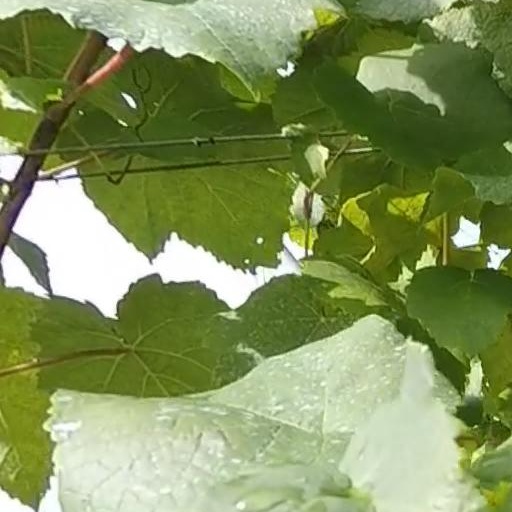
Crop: grape